João Alfredo Correia de Oliveira

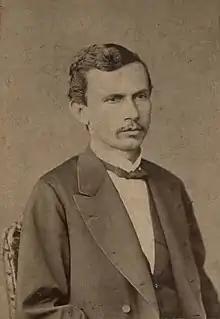

João Alfredo Correa de Oliveira (12 December 1835, in Ilha de Itamaracá – 6 March 1919, in Rio de Janeiro) was a Brazilian politician, abolitionist and monarchist.